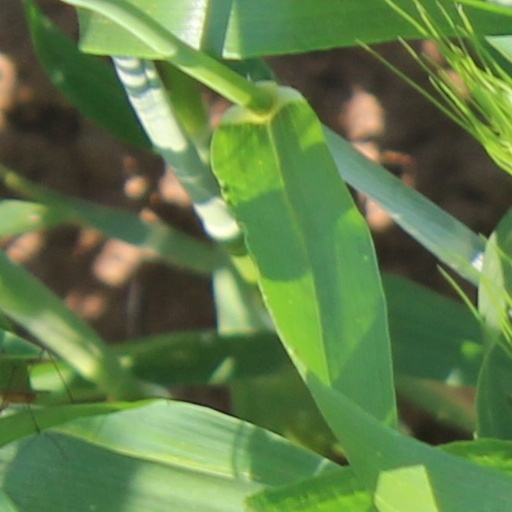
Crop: wheat